Jack Abbott (The Young and the Restless)

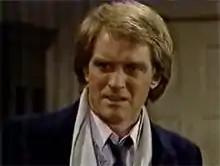
Terry Lester as Jack Abbott

Jack Abbott is a fictional character from the American CBS soap opera "The Young and the Restless". The character was introduced in 1980 being portrayed by Terry Lester. Lester departed from the series in 1989 and was replaced by Peter Bergman shortly thereafter. Bergman relocated to California after successfully auditioning for the part. His first episode aired on November 27, 1989. Jack is known for his longstanding feud with the Newman family patriarch, Victor Newman as well as his romances with Diane Jenkins, Nikki Newman, Phyllis Summers, and Sharon Newman. Jack has represented the Abbott family as the patriarch since the 2006 passing of his father, John Abbott.